Ajs Nigrutin

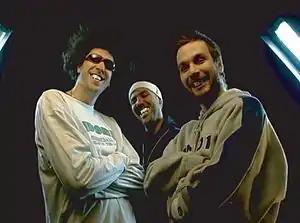
Ajs Nigrutin (left) with Timbe (center) and Sky Wikluh (right)

Vladan Aksentijević was born on 12 August 1977 in Belgrade, Serbia, at the time part of Yugoslavia.